Lebanese Shia Muslims

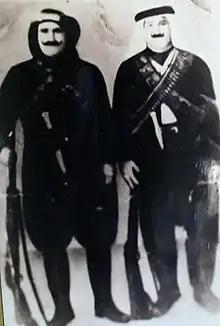
Adham Khanjar and Sadiq Hamzeh, two prominent anti-French revolutionary figures

In 1047, Persian traveler Nasir Khusraw noted that Shiites constituted the majority in Tyre and Tripoli, as well as in Tiberias in the Galilee. In the environs of Jabal Amel, Palestinian geographer al-Muqaddasī (c. 966-985) gives account of the Shiites in Tiberias and Qadas. According to Ibn al-Arabi of Seville (1092–1095), the Palestinian littoral cities were home to sizable Shiite communities. During his ten-year residence in Tyre, Ibn Asakir (1106–1175), noted strong opposition to his views from some of the "rafida" in the city, a pejorative term denoting Shiites. In northern Lebanon, Tripoli was governed on the Fatimids' behalf by Banu Ammar, a Twelver Shiite qadi dynasty who invested large sums in turning the city into a famous center for learning, until the fall of Tripoli in 1109. Tripoli became a reputed centre of Twelver scholarship and commanded a large Shiite hinterland, where the district name 'Zanniya' still recalls the Alid esotericism of its medieval population.